Macintosh LC family

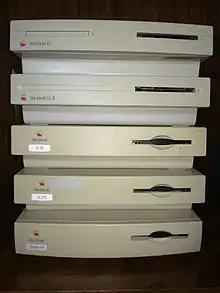
The LC family (LC, II, III, 475, Quadra 605) front face

After Apple co-founder Steve Jobs left Apple in 1985, product development was handed to Jean-Louis Gassée, formerly manager of Apple France. Gassée consistently pushed the Apple product line in two directions, towards more "openness" in terms of expandability and interoperability, and towards higher price. Gassée long argued that Apple should not market their computers towards the low end of the market, where profits were thin, but instead concentrate on the high end and higher profit margins. He illustrated the concept using a graph showing the price/performance ratio of computers with low-power, low-cost machines in the lower left and high-power high-cost machines in the upper right. The "high-right" goal became a mantra among the upper management, who said "fifty-five or die", referring to Gassée's goal of a 55 percent profit margin.